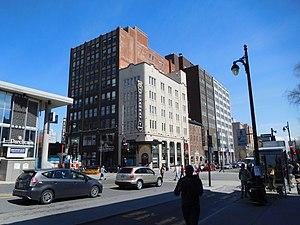
Angle sud-est des rues Berri et Sainte-Catherine Magasin Archambault Musique, 500, rue Sainte-Catherine Est, Montréal, Québec, H2L 2C6
Groupe Archambault inc., ou tout simplement Archambault, est une chaîne de magasins proposant un vaste choix d'instruments, de livres, de CD, de DVD, de partitions, de jeux, de jouets et d'idées-cadeaux. En 2017, Archambault compte 16 succursales. Filiale de Renaud-Bray, elle est un acteur majeur du secteur culturel et le plus important détaillant d’instruments de musique et de partitions du Québec.